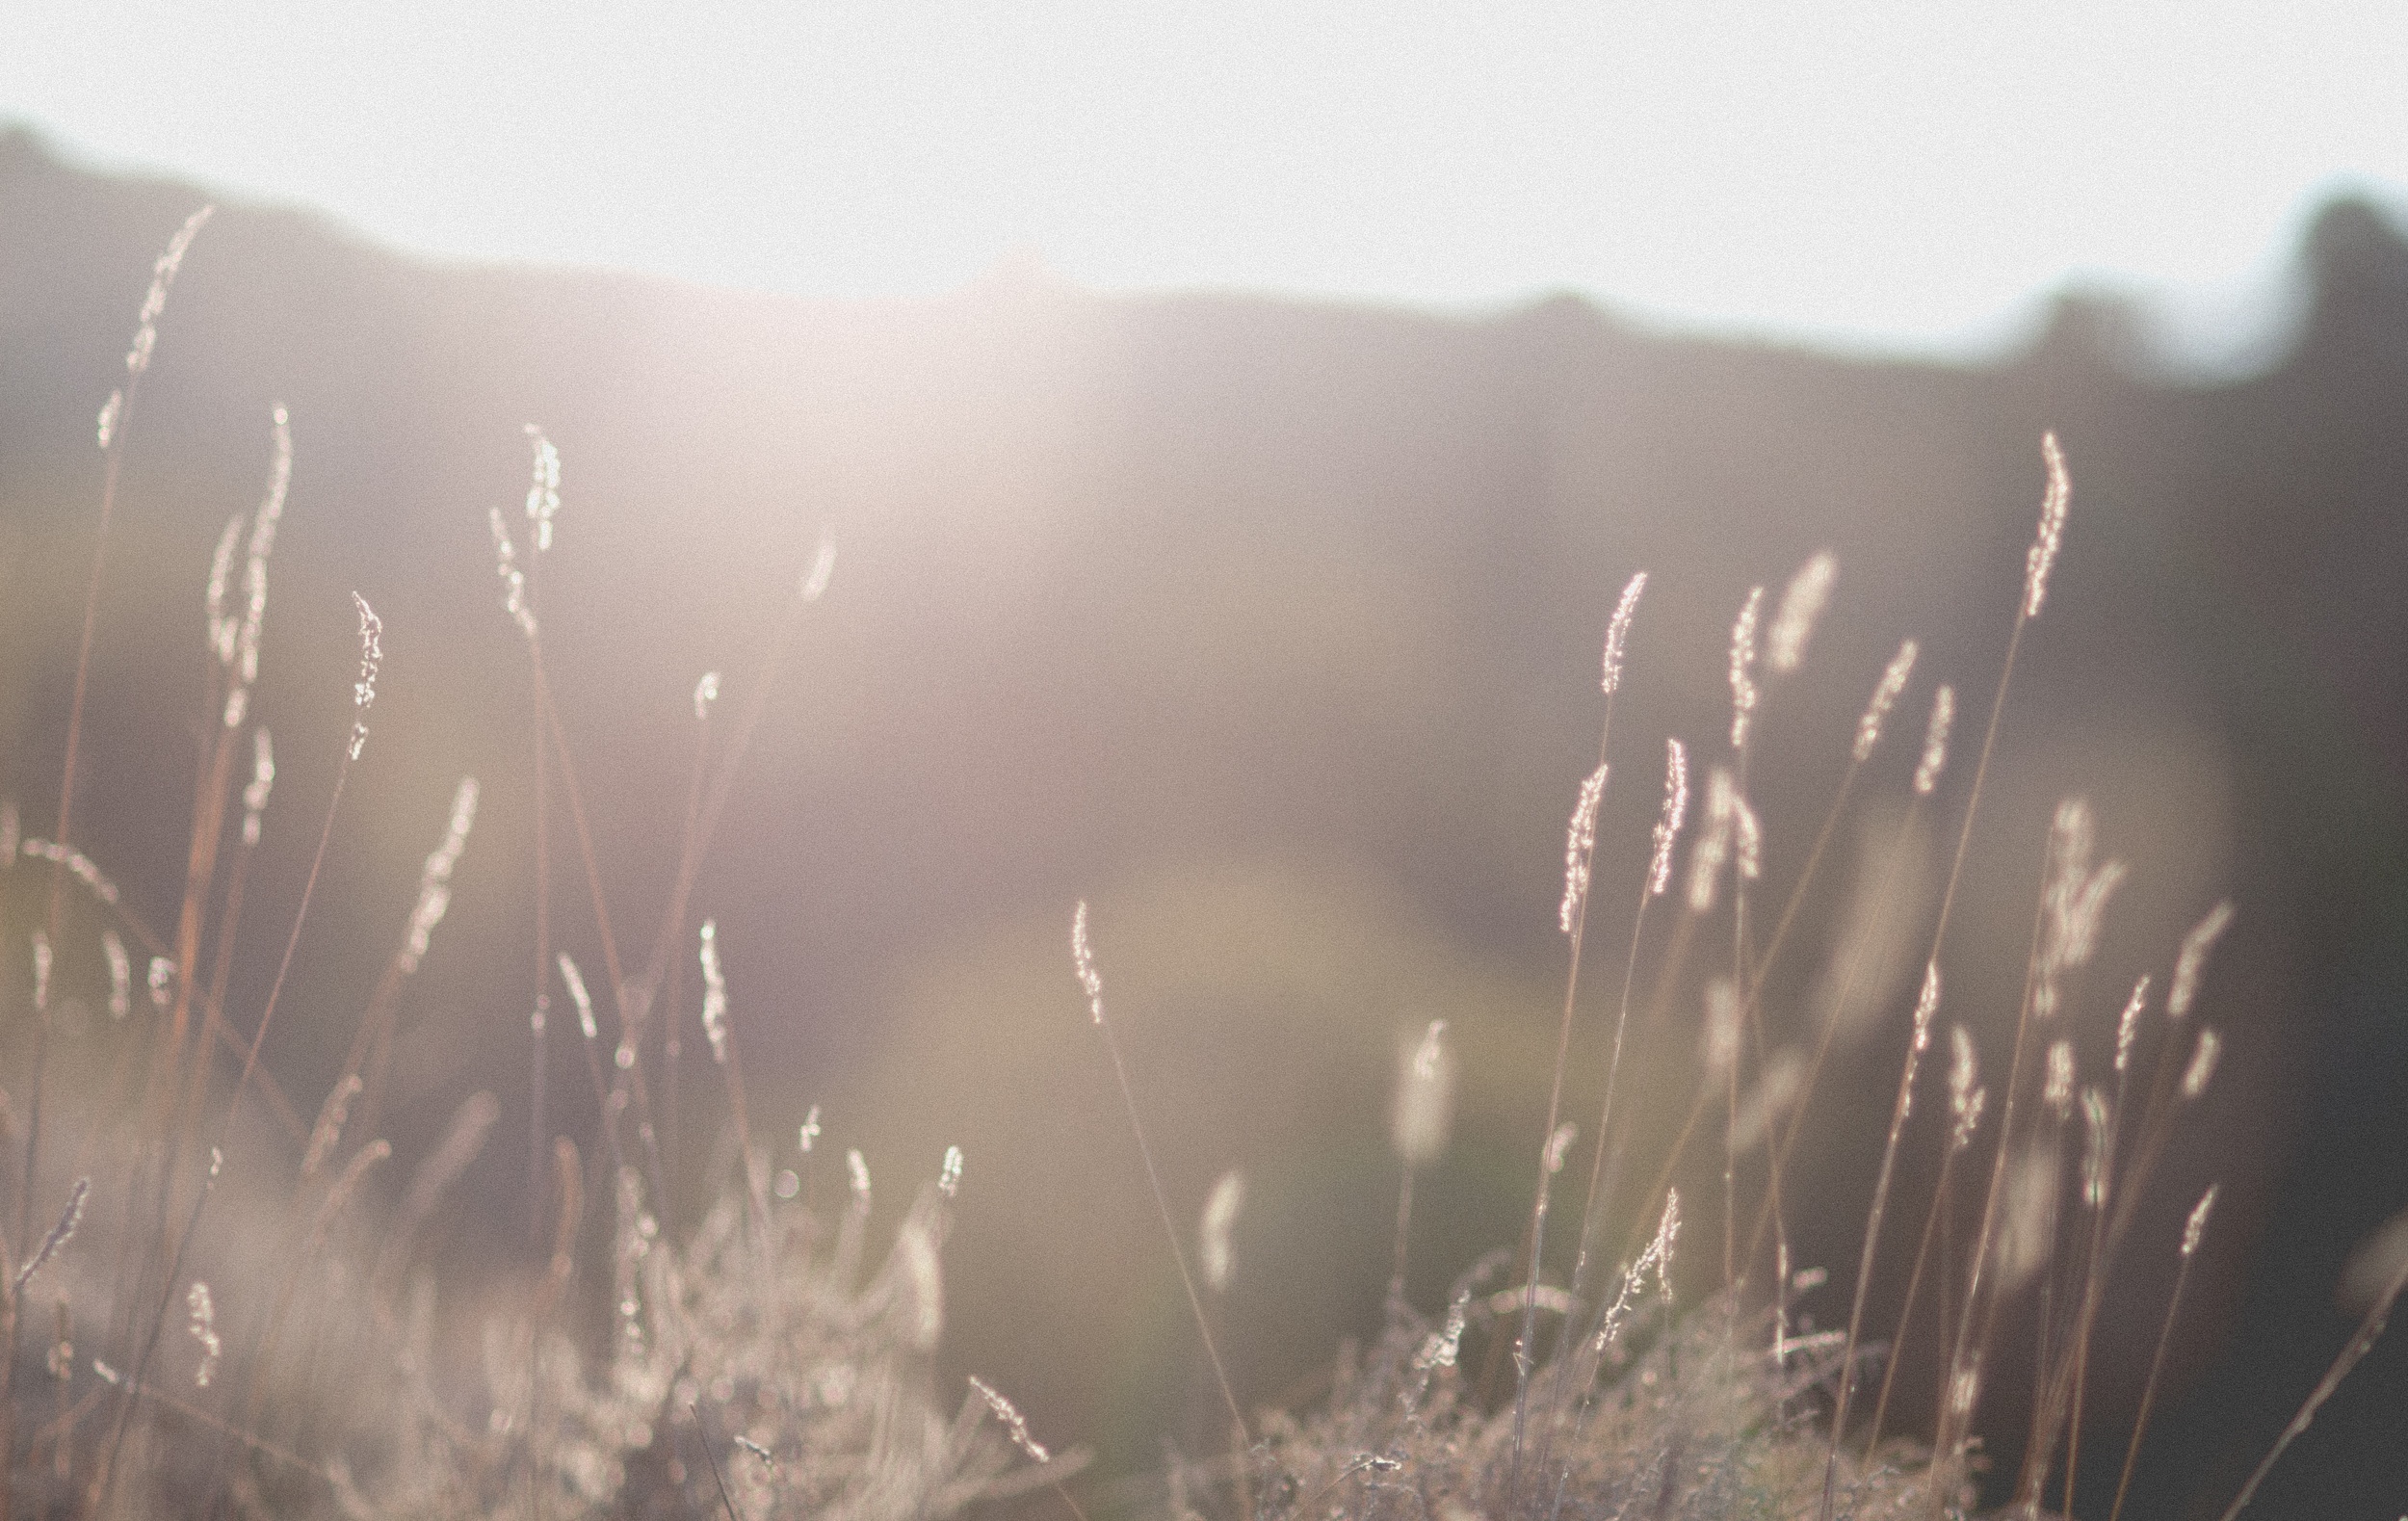
water, nature, grass, light, fog, mist, photography, sunlight, morning, leaf, flower, frost, reflection, autumn, weather, freezing, macro photography, atmospheric phenomenon, grass family, atmosphere of earth